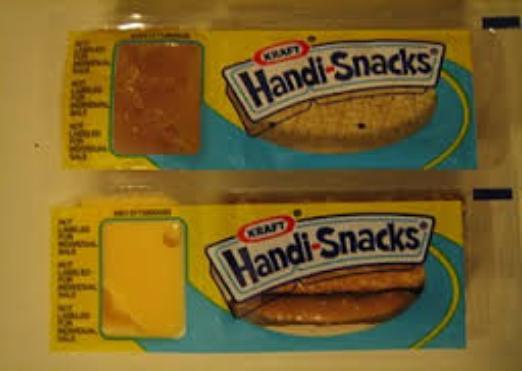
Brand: Handi-Snacks
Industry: Food